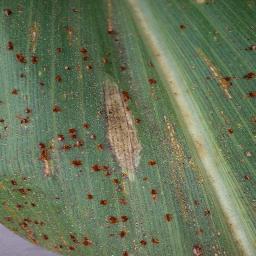
Label: Corn_(Maize)___Northern_Leaf_Blight